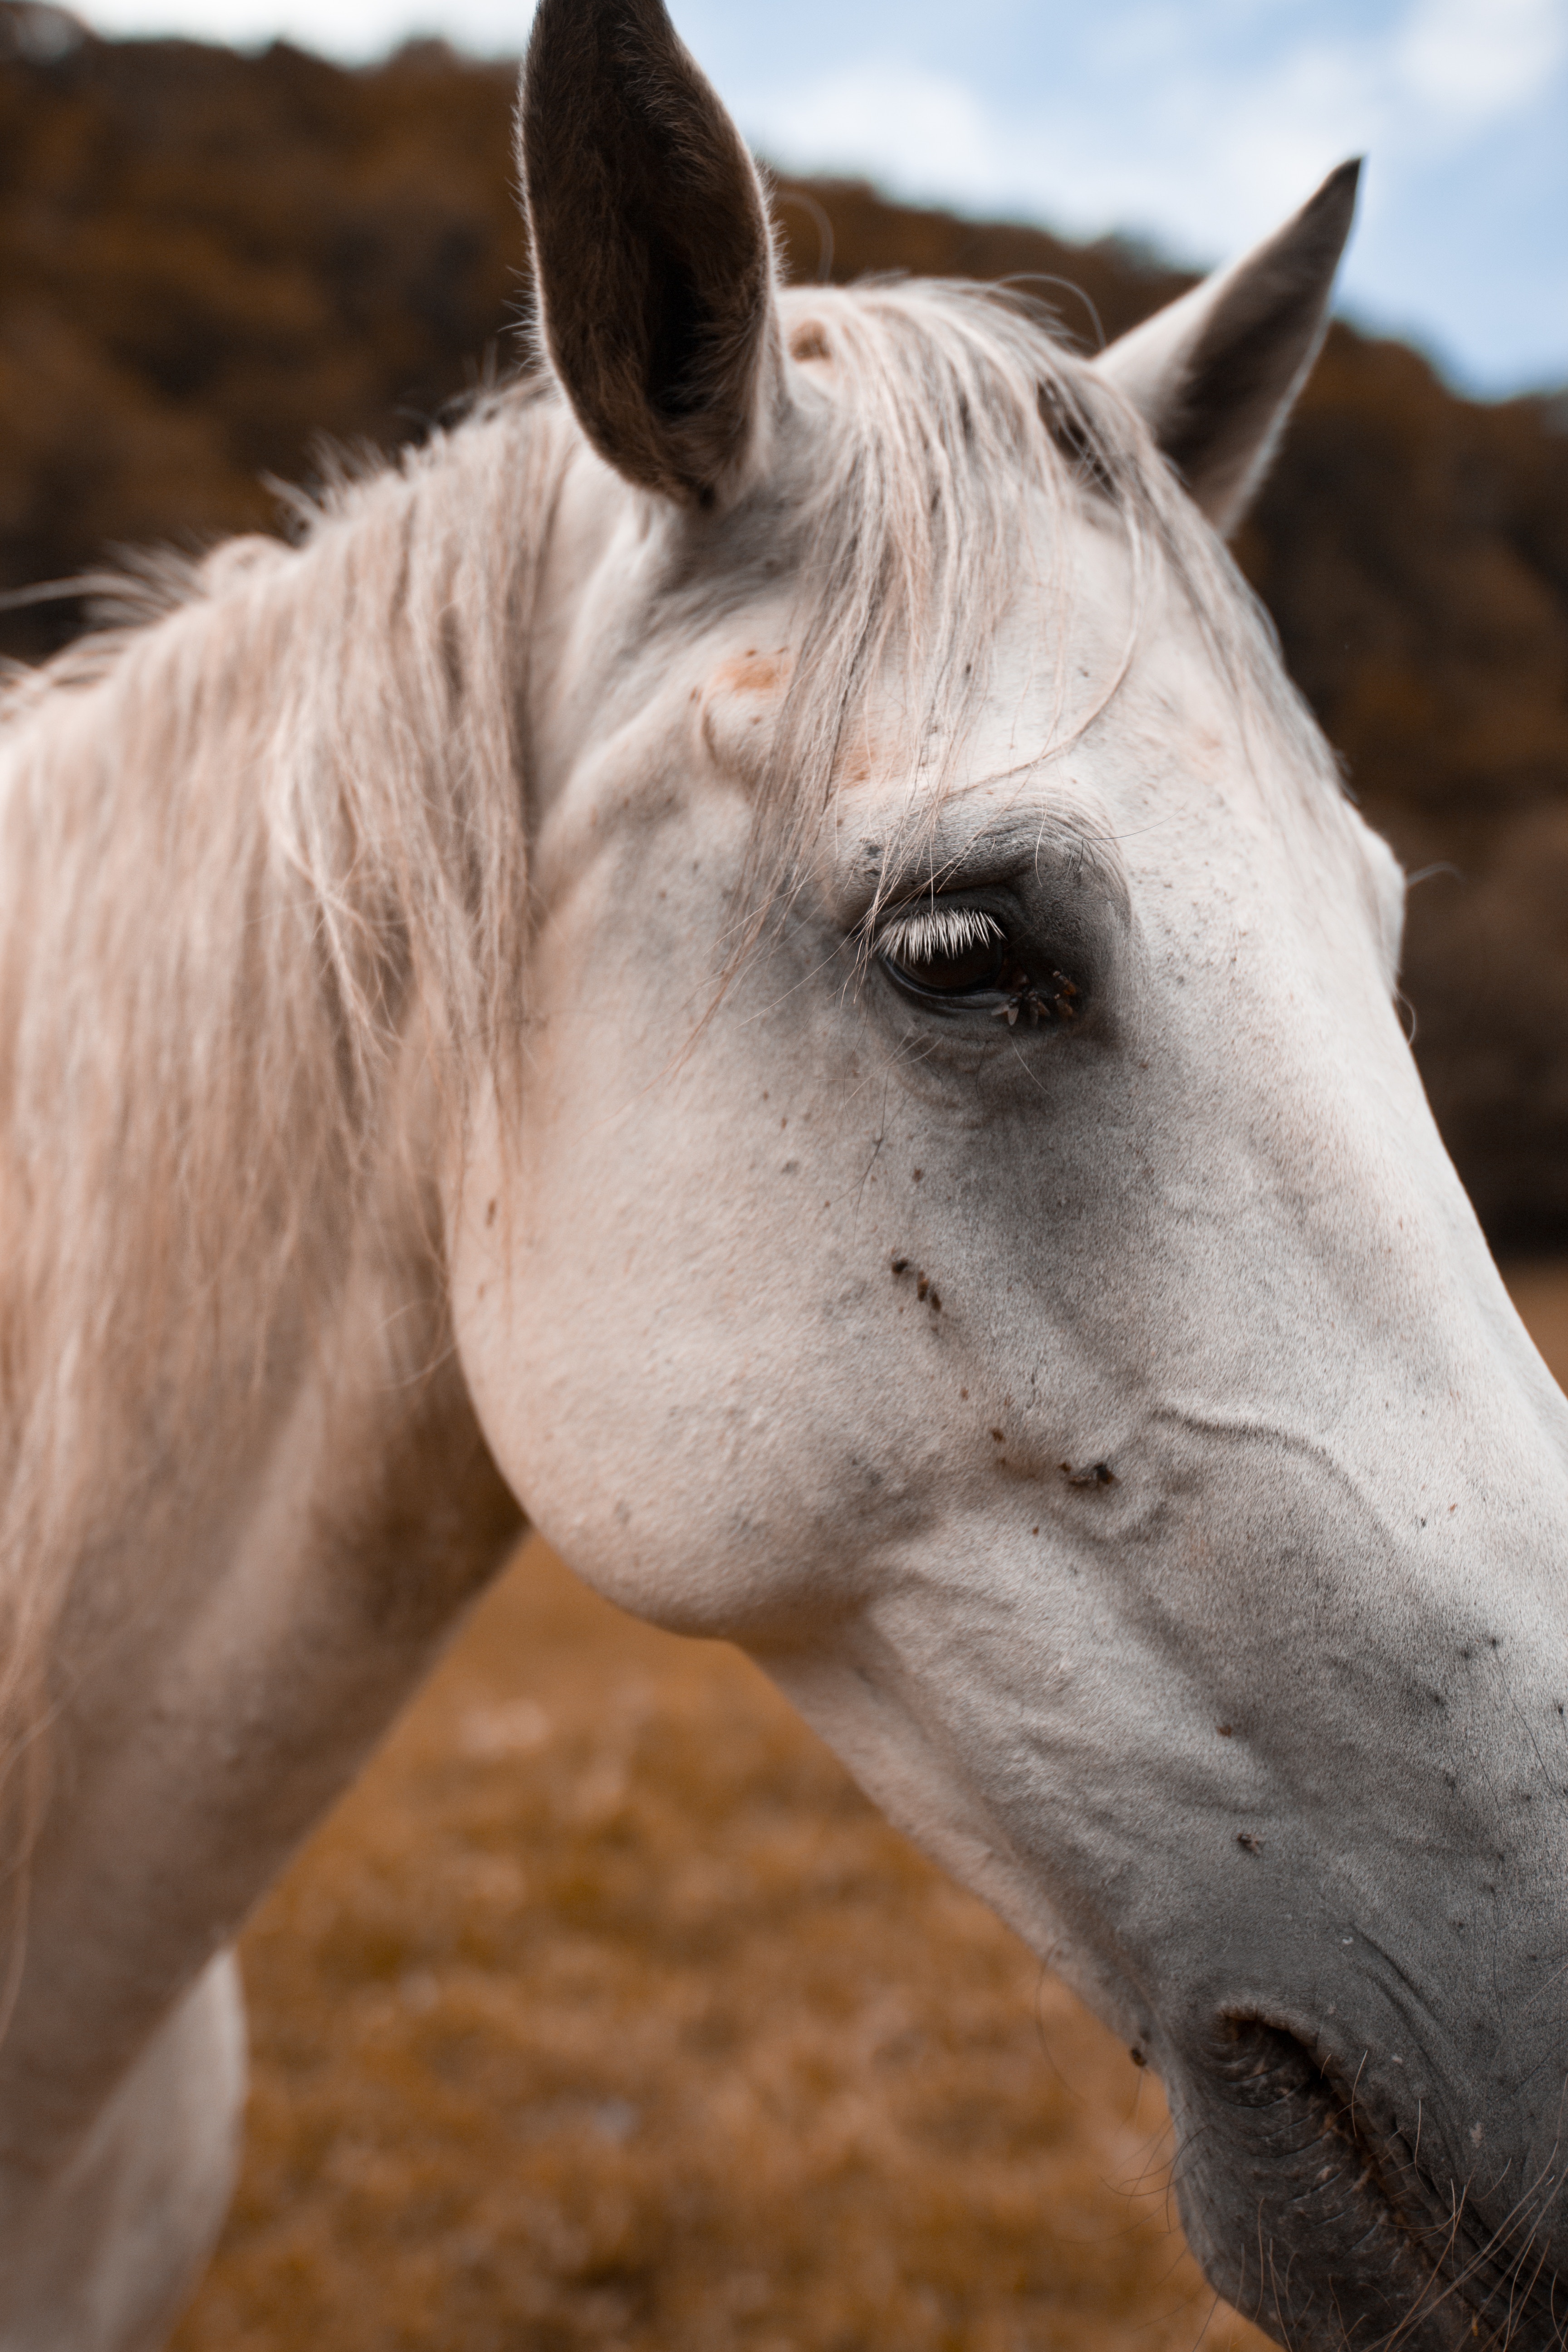
livestock, horse, stallion, mane, fauna, close up, bridle, snout, eye, mare, halter, horse like mammal, mustang horse, horse tack